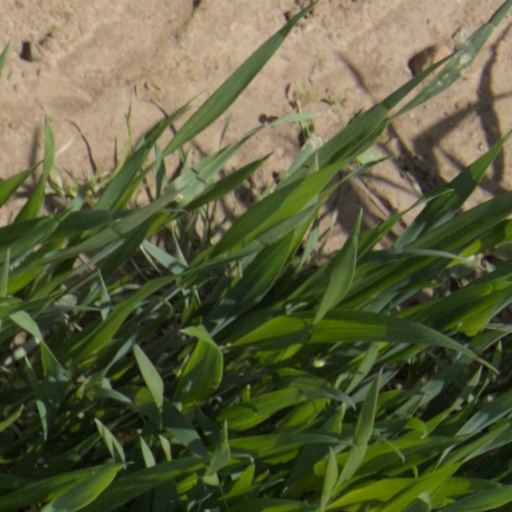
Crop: wheat